Describe the emotion expressed in this image:  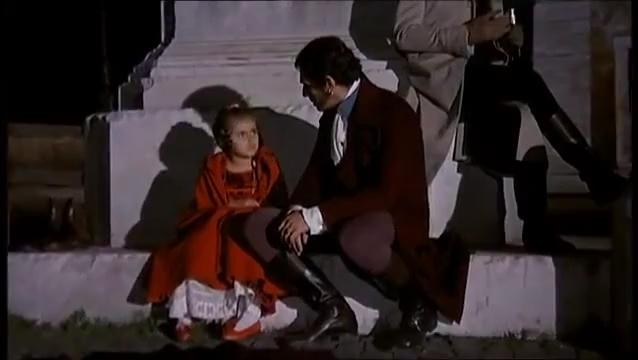
This person displays Suffering, valence and arousal with low intensity.